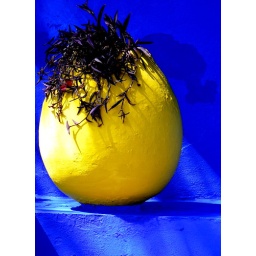
Yellow pot against blue background, Jardin Majorelle, Marrakesh